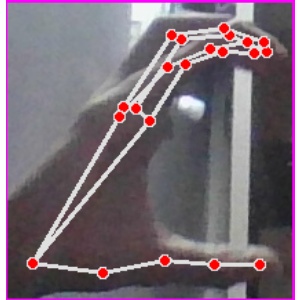
अक्षर: ऋ